The Beach Boys live performances

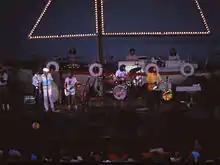
Performing in Michigan, 1978

In October 1975, Marilyn persuaded Brian to admit himself to the care of psychologist Eugene Landy, who kept him from indulging in substance abuse with constant supervision. Brian was kept in the program until December 1976. At the end of January 1976, the Beach Boys returned to the studio with Brian producing once again. Brian decided the band should do an album of rock and roll and doo wop standards. Carl and Dennis disagreed, feeling that an album of originals was far more ideal, while Love and Jardine wanted the album out as quickly as possible. To highlight Brian's recovery and his return to writing and producing, Stephen devised a promotional campaign with the tagline "Brian Is Back!", and paid the Rogers & Cowan publicity agency $3,500 per month to implement it. The band also commissioned an NBC-TV special, later known as "", that was produced by "Saturday Night Live" creator Lorne Michaels.